Sara Aerts

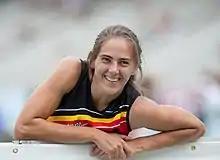
Aerts at the 2010 European Athletics Championships

Sara Aerts (born 25 January 1984) is a Belgian athlete who specialises in the heptathlon and bobsledder.